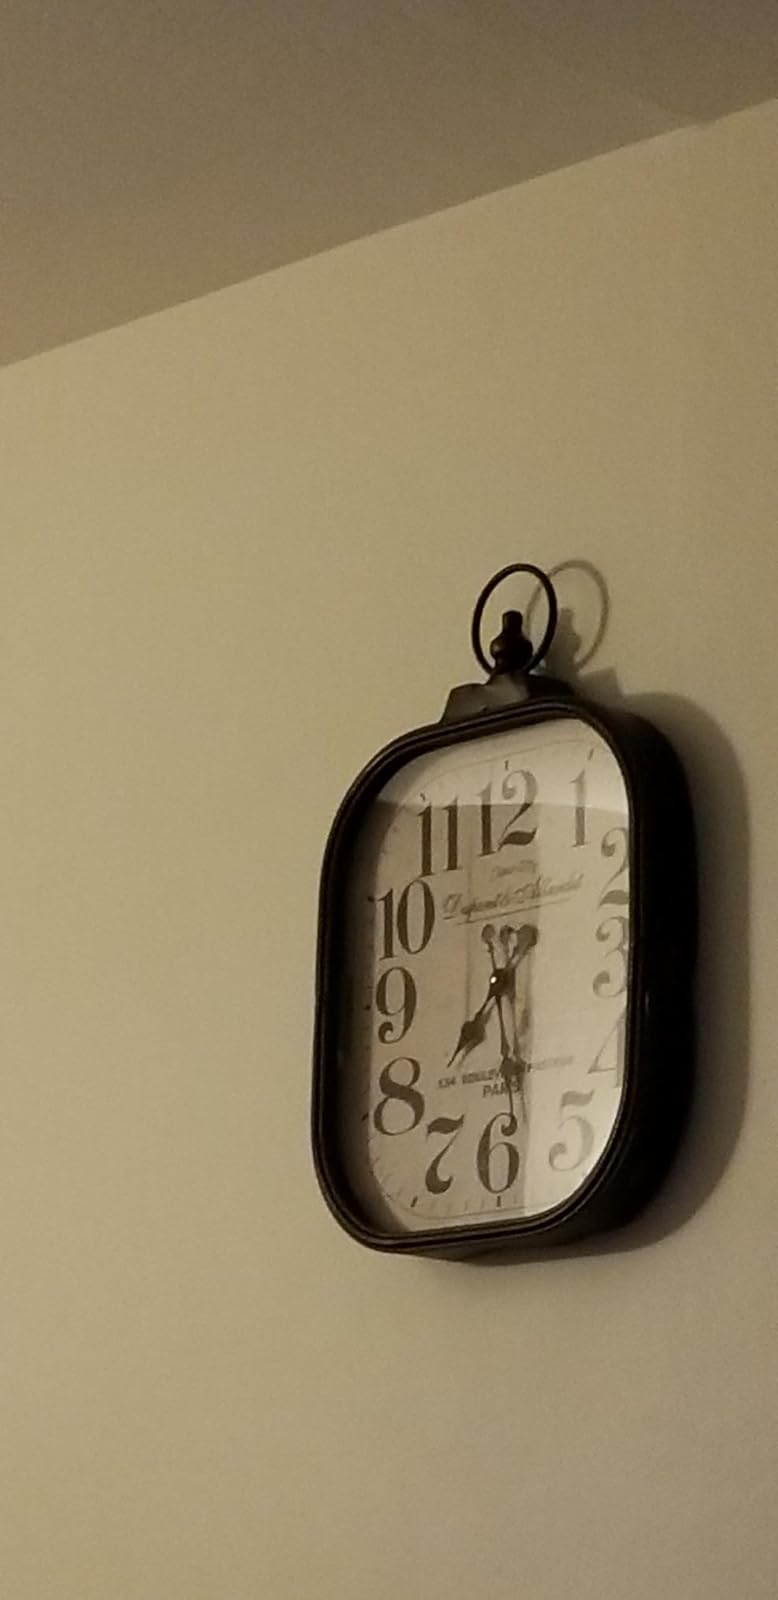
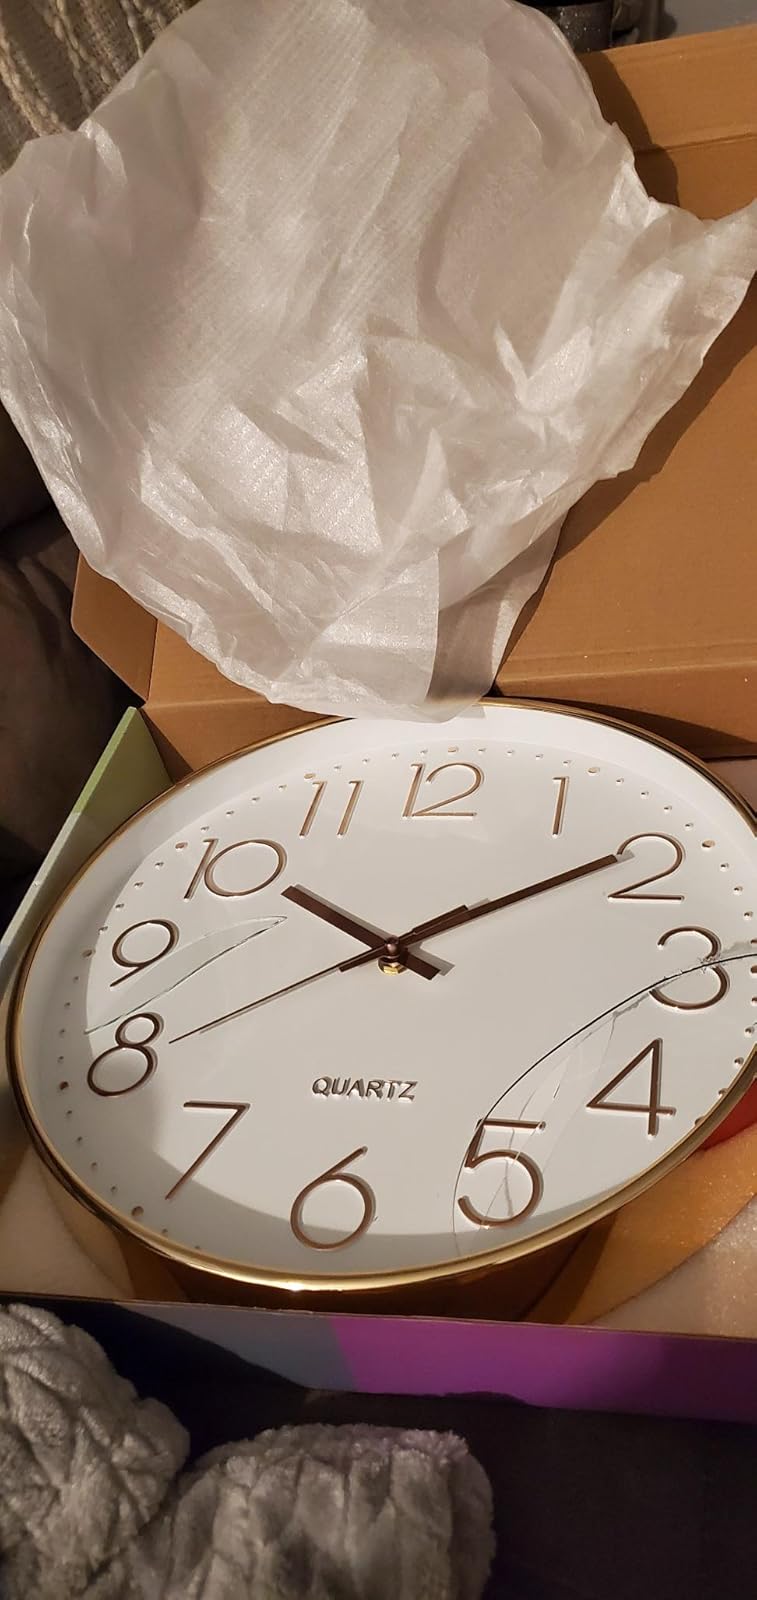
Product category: clock
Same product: no